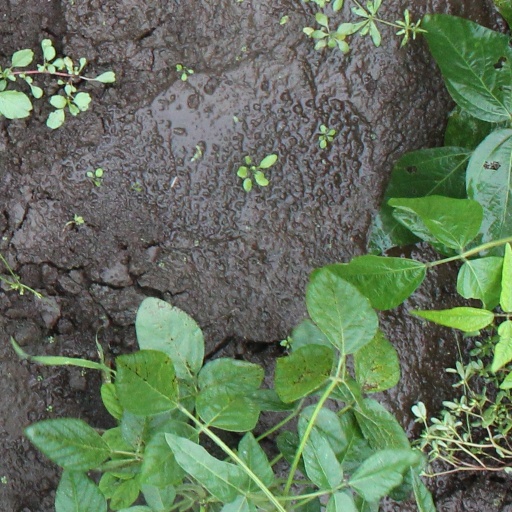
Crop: soybean